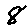
Label: 8